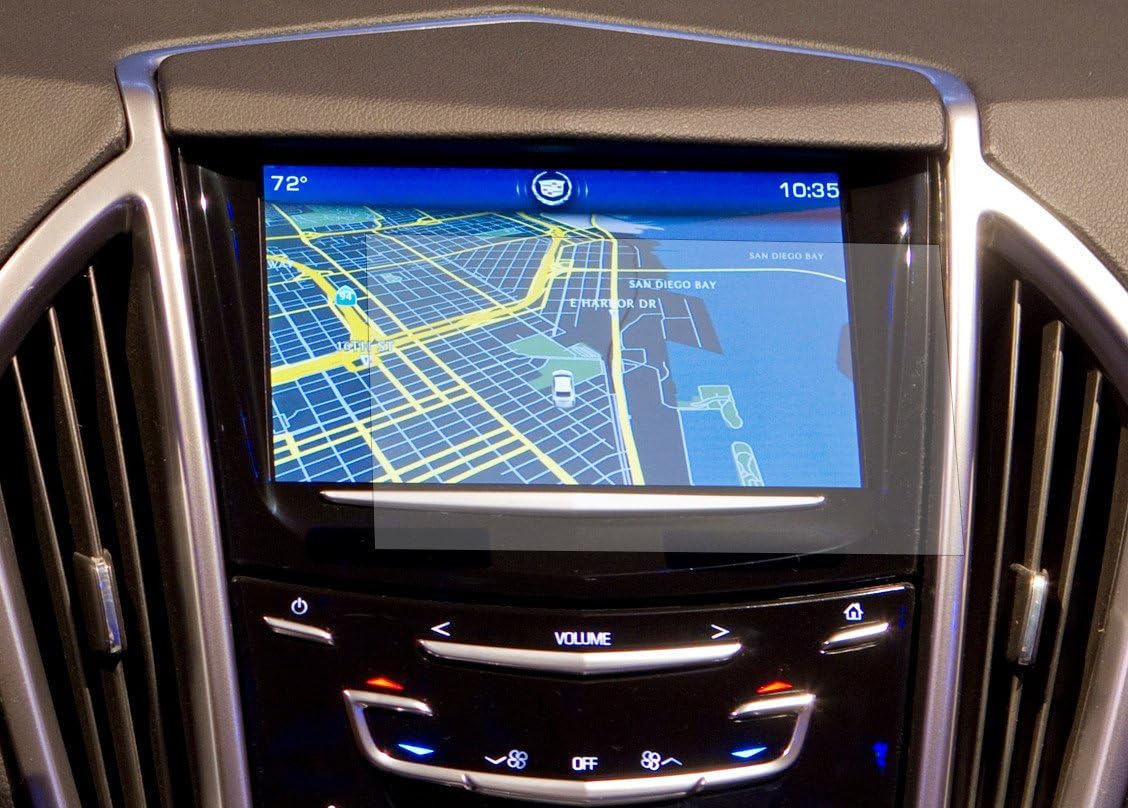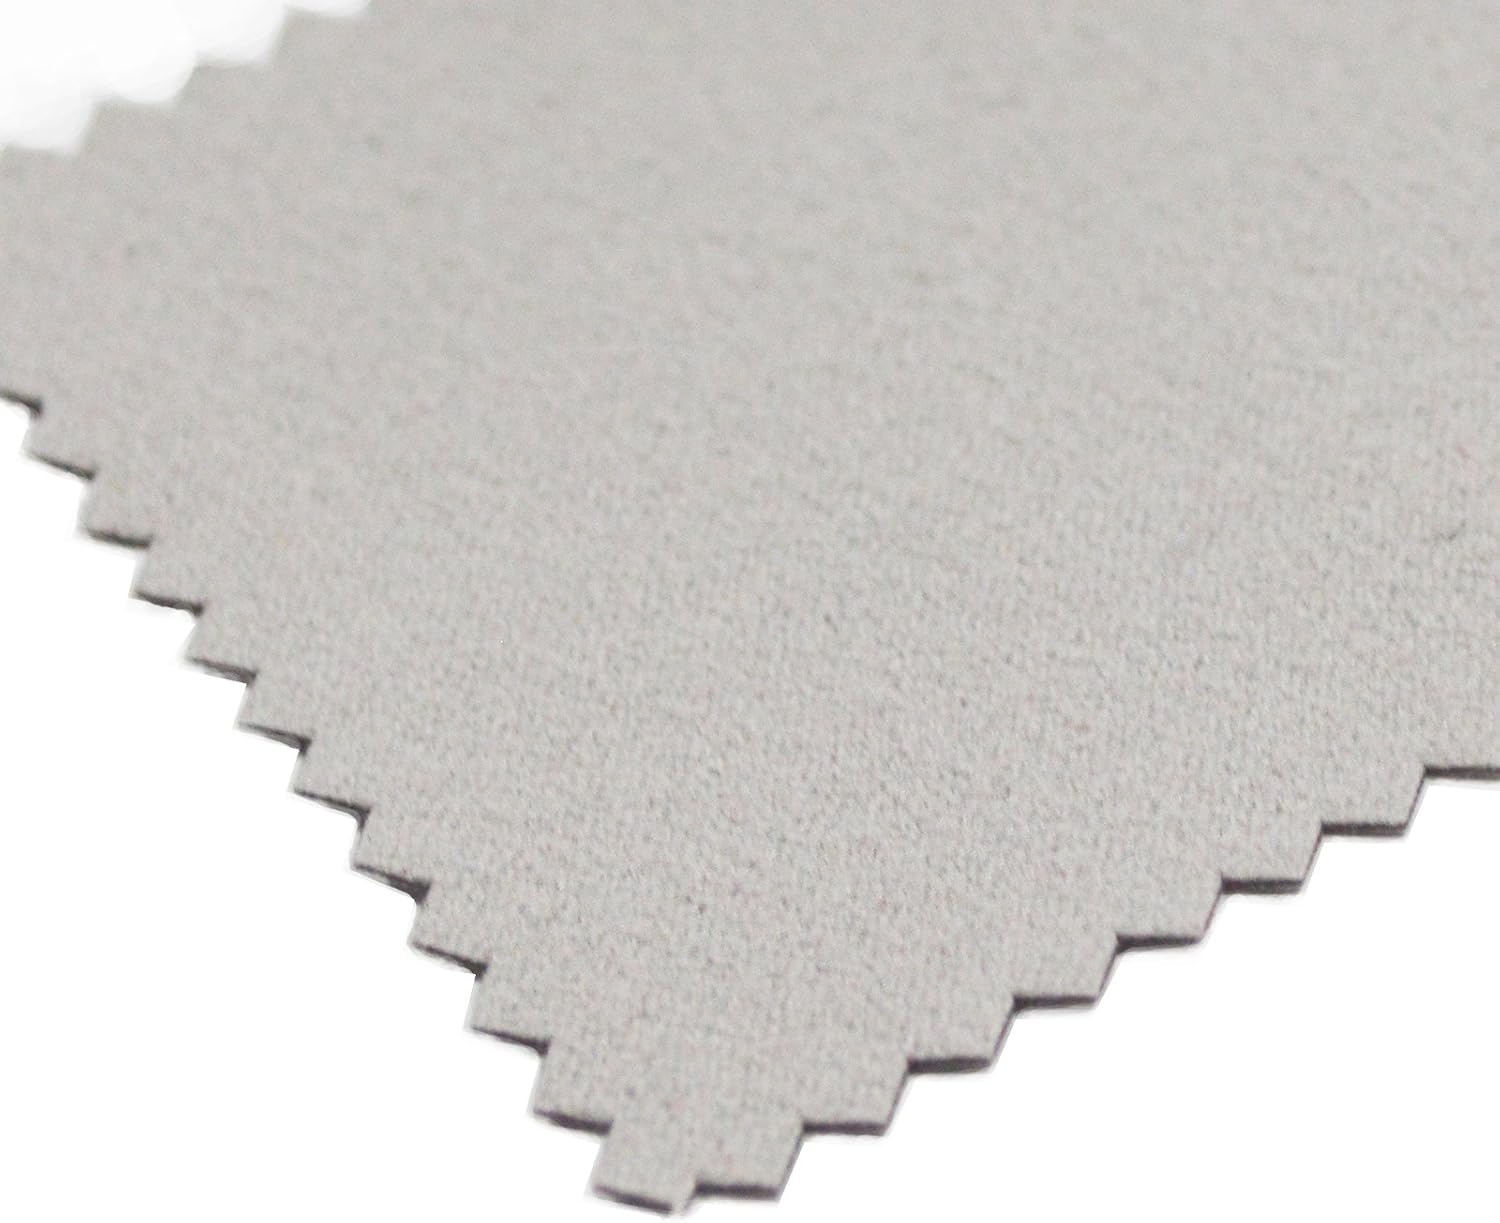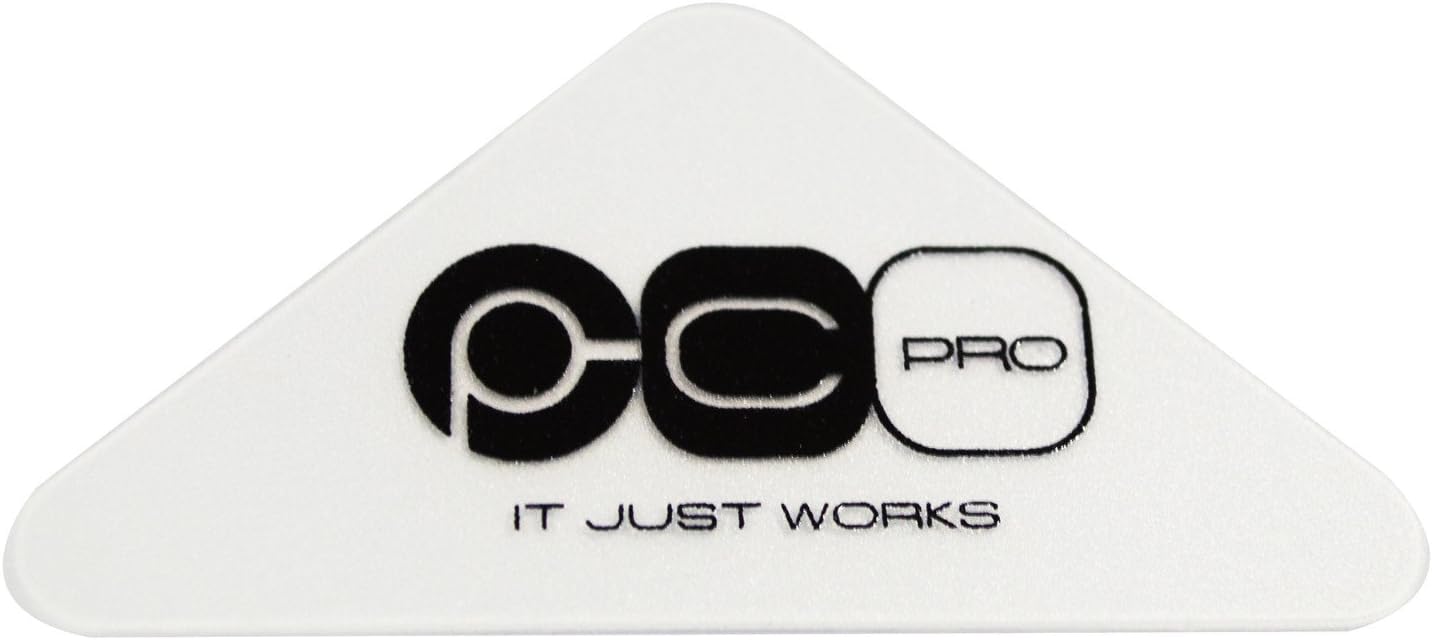
PcProfessional Screen Protector (Set of 2) for 2014 2015 2016 2017 2018 2019 Cadillac SRX 8" CUE Touch Screen Display Navigation System High Clarity Anti Scratch Filters UV
Category: GPS & Navigation
Precisely cut to fit the 2014 2015 2016 2017 Cadillac SRX 8" CUE Touch Screen Display Navigation System Life Time Warranty We will replace the screen protector if: screen protector is damaged or peeling off screen protector is damaged or peeling off Any Installation Flaws Any Installation Flaws Let us know and we will send you a free replacement right away What is in the package 2 Pieces of screen protector 2 Pieces of screen protector Installation Instruction Installation Instruction Squeegee Squeegee Microfiber Cloth Microfiber Cloth Dust Absorbing Sticker Dust Absorbing Sticker
Features: Great protection for your screen | High Clarity, Anti Scratch, Anti Fingerprint, filter UV | Made from triple layer high quality electrostatic material | A high quality microfiber cloth is included for cleaning purposes